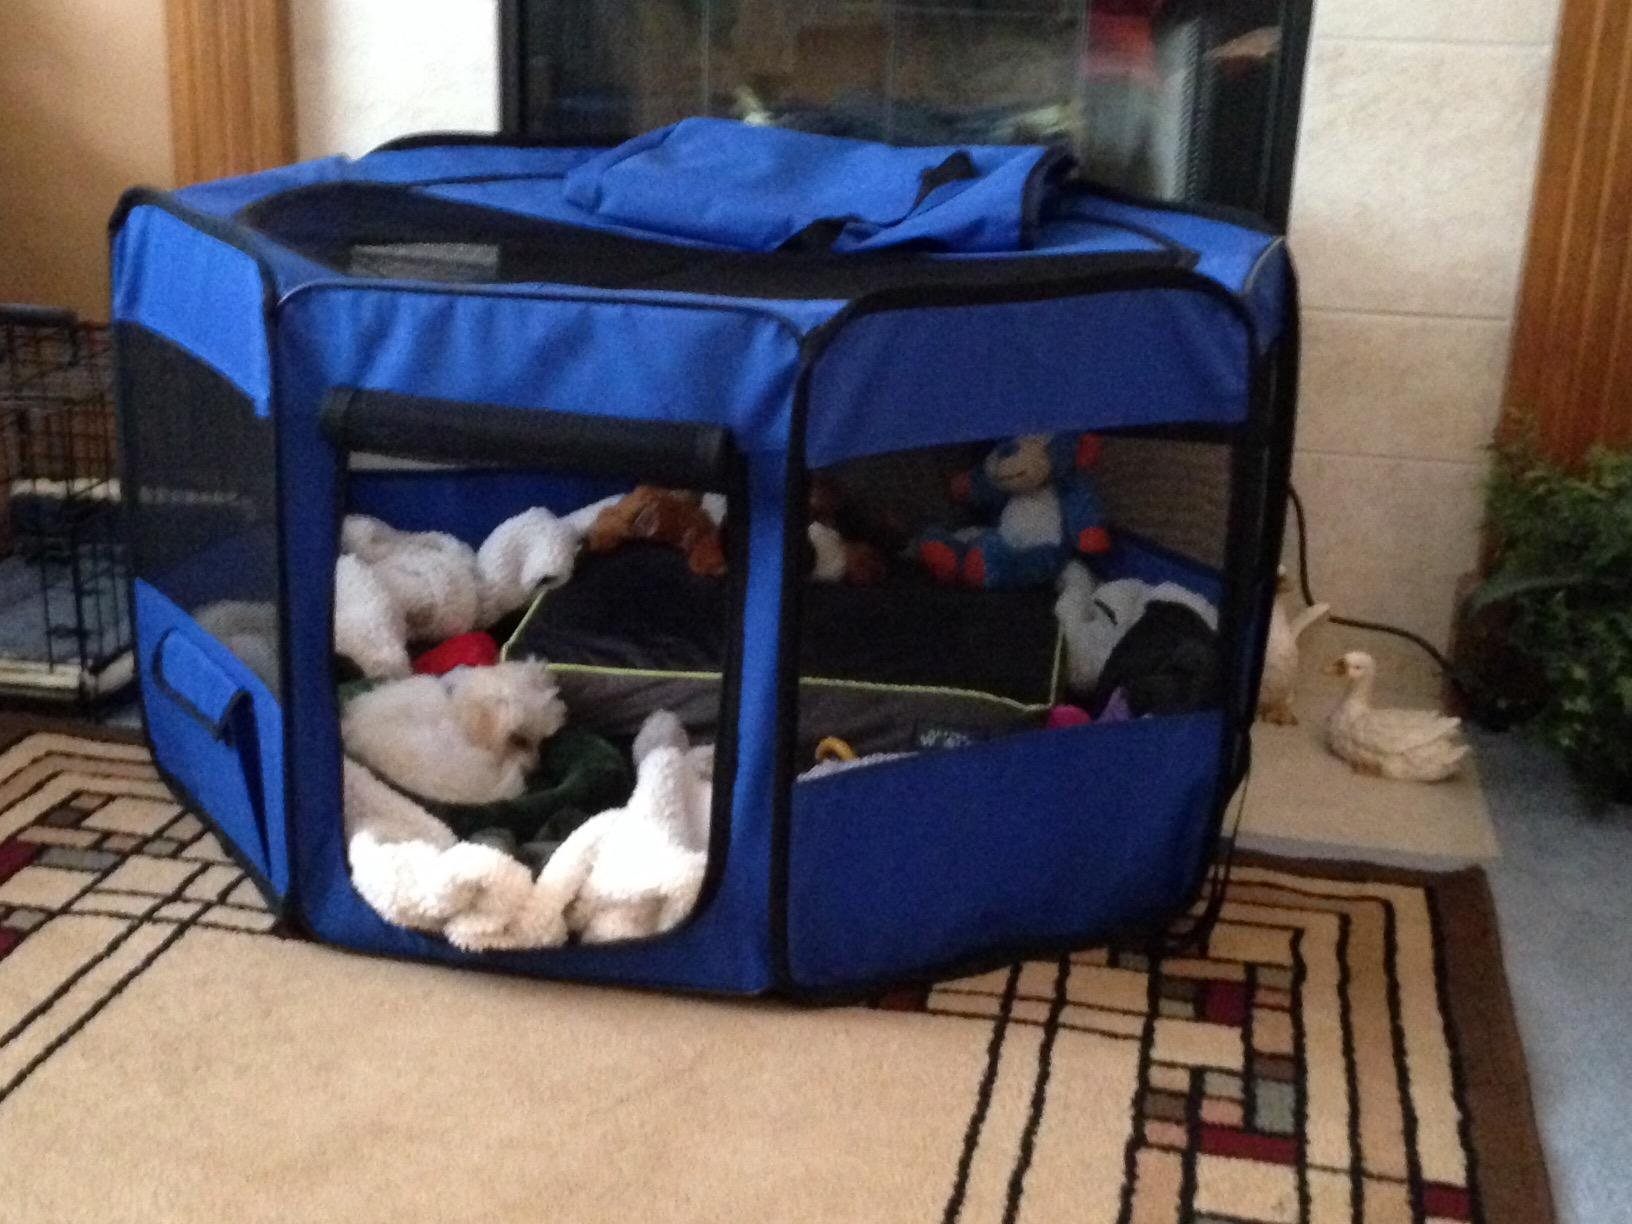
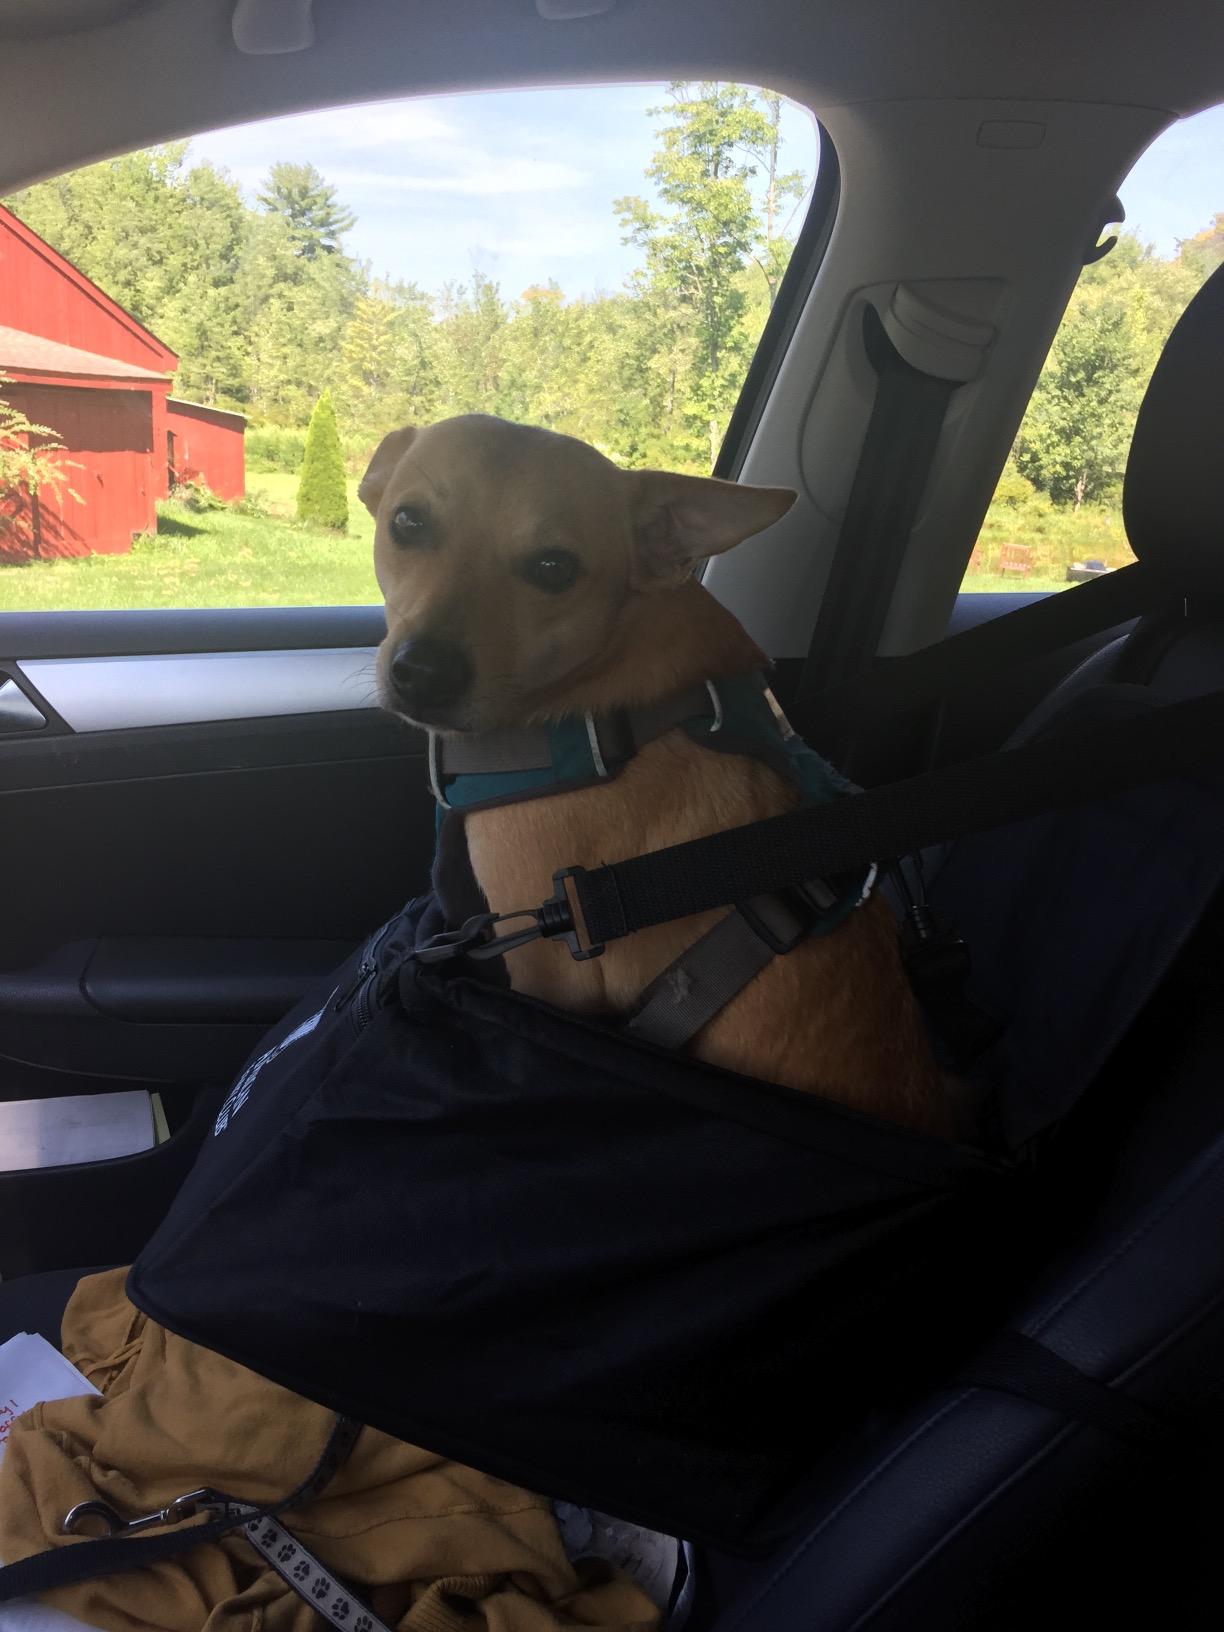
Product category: items_kennel
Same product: no